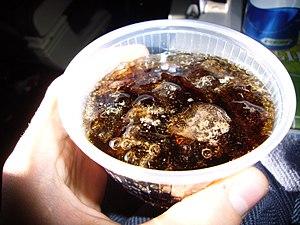
Pepsi, anciennement Pepsi-Cola, est une boisson gazeuse, créée à New Bern, État de Caroline du Nord, États-Unis. Elle est commercialisée par la société PepsiCo.